Dragon Treasure

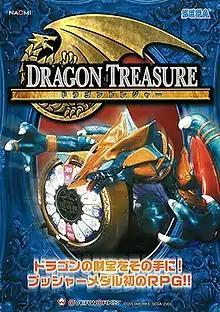
"Dragon Treasure" arcade flyer

is an arcade game developed by Overworks and published by Sega in 2003 for the Sega NAOMI arcade board for Japanese arcades. The game is a coin-pusher game combined with a role-playing game, and can be played by multiple people. Progress can be stored on an IC card and can be resumed on any machine, which was new for medal games in Japan at the time. It received two sequels with "Dragon Treasure II" in 2004 and "Dragon Treasure III" in 2005.